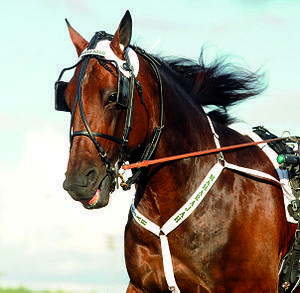
Maharajah est un cheval de courses suédois né en 2005, en Suède. Il participait aux courses de trot attelé et a remporté le Prix d'Amérique en 2014.